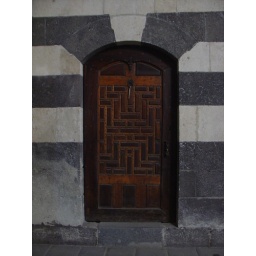
Door in the ground floor of the Khan Pasha al-Azem